Edward Coke

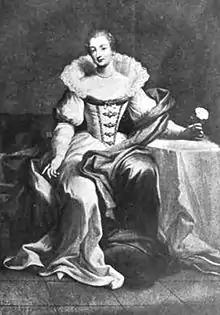
An image of Bridget Paston, Edward Coke's first wife. She is sitting next to a table covered in white cloth, on which she rests her arm, and is wearing a white dress with a corset, a long skirt and a wide ruff around the neck and shoulders.

Coke undertook the central role in framing and writing the Petition of Right. The ongoing struggles over martial law and civil liberties, along with the rejection of the "Resolutions" seriously concerned the Commons. Accordingly, Coke convinced the Lords to meet with the Commons in April 1628 in order to discuss a petition to the King confirming the rights and liberties of royal subjects. The Commons immediately accepted this, and after a struggle, the Lords agreed to allow a committee chaired by Coke to draft the eventual document. Hearing of this, the King sent a message to Parliament forbidding the Commons from discussing matters of state. The resulting debate led to some MPs being unable to speak due to their fear that the King was threatening them with the destruction of Parliament. Coke, despite the fear in Parliament, stood and spoke, citing historical precedents supporting the principle that members of the Commons could, within Parliament, say whatever they wished – something now codified as Parliamentary privilege.